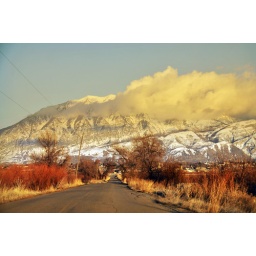
road near geneva mountain backdrop